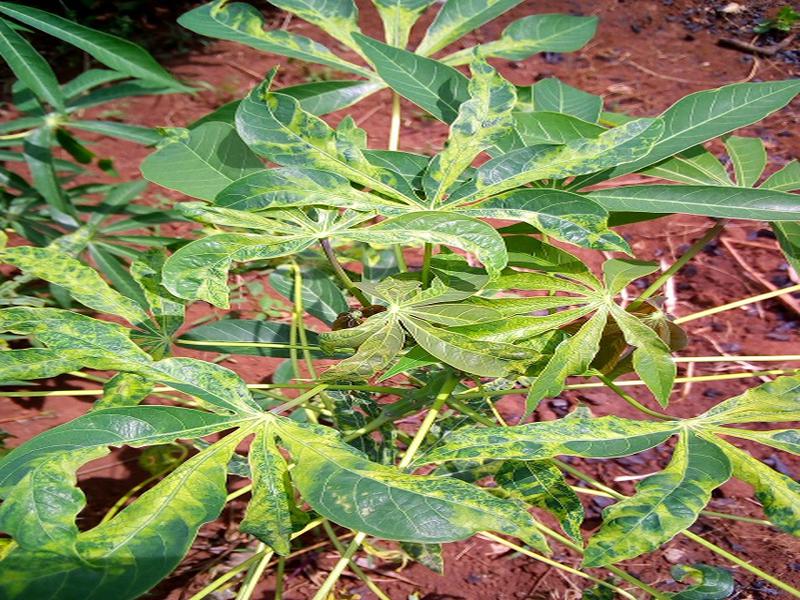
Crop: cassava
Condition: mosaic_disease